Hunyad County

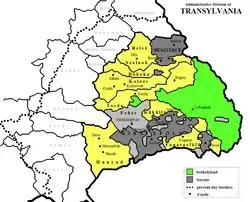
Hunyad county as an administrative unit in the early 16th century

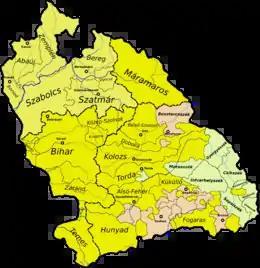
Hunyad county in the Principality of Transylvania

The first known civilization living on the territory were the Scythian Agathyrsi and Sigynnae. Later the Dacians under their leader Burebista established solid control over the territory, but were conquered and massacred by the Roman Empire. Hunyad was part of Roman Dacia for a short time, but by the 3rd century it was occupied by the Goths, later by the Vandals and Gepids. The nomadic Avars conquered Transylvania in 567, and remained the ethnic majority even after the collapse of their khaganate. The Igech, Szerekes, Andos and Zeyk noble families are all of Avar origin, along with the name of the river Zsil.